Classical Anatolia

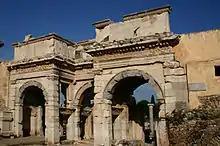
The Gate of Augustus in Ephesus, Turkey was built to honor the Emperor Augustus and his family. It led to the commercial area where goods were sold.

In the Second Punic War, Rome had suffered in Spain, Africa, and Italy because of the impressive strategies of Hannibal, the Carthaginian general. When Hannibal entered into an alliance with Philip V of Macedon (221–179 BC) in 215 BC, Rome used a small naval force with the Aetolian League to help ward off Hannibal in the east and to prevent Macedonian expansion in western Anatolia. Attalus I of Pergamon (241–197 BC) the dominant western Anatolian power, traveled to Rome along with Rhodes and helped convince the Romans that war against Macedon was necessary. The Roman general Titus Quinctius Flamininus not only soundly defeated Philip's army in the Battle of Cynoscephalae in 197 BC, but also brought further hope to the Greeks when he said that an autonomous Greece and Greek cities in Anatolia was what Rome desired.